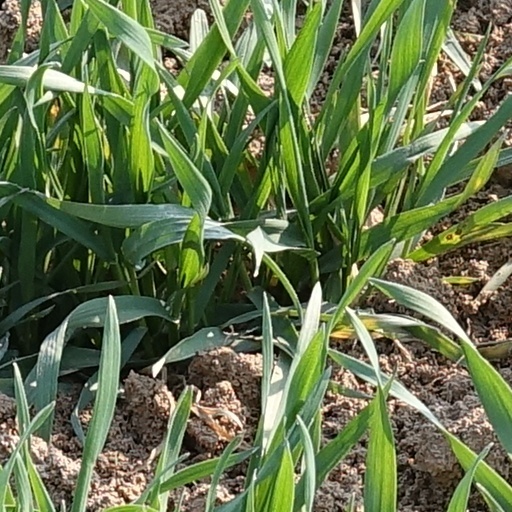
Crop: wheat